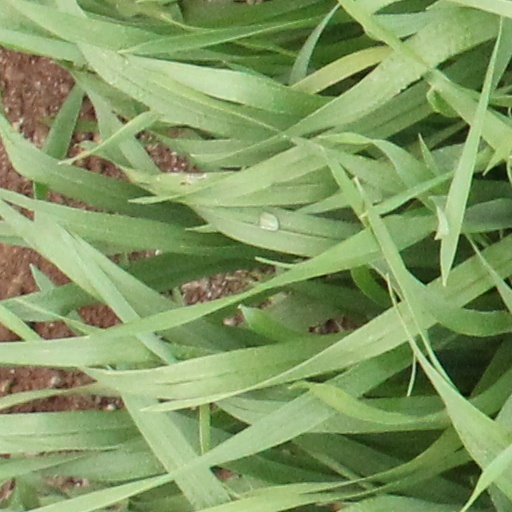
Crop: wheat